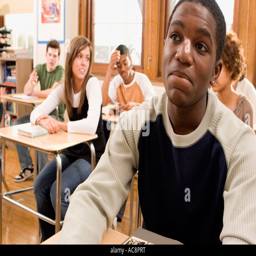
students sitting at desks in a classroom